Palm Beach Zoo

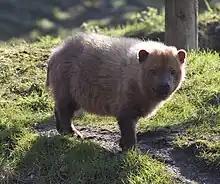
Bush Dog "(Speothos venaticus)"

The Palm Beach Zoo Conservation Society takes part in various conservation programs, including studies, campaigns, projects, and awareness campaigns. The Palm Beach Zoo has partnered with institutions and organizations such as the Southeastern Disease Cooperative at the University of Georgia, the Brookfield Zoo, the Association of Zoos and Aquariums (AZA) Contraception Center, the Florida Wildlife Commission (FWC), the Brevard Zoo, the Santa Fe Teaching Zoo, the US Fish and Wildlife Service, the Florida State Parks Service, the Palm Beach County Marine Mammal Stranding Network, and Madidi National Park. The Palm Beach Zoo is also the first zoo to partner with the Florida Wildlife Corridor.